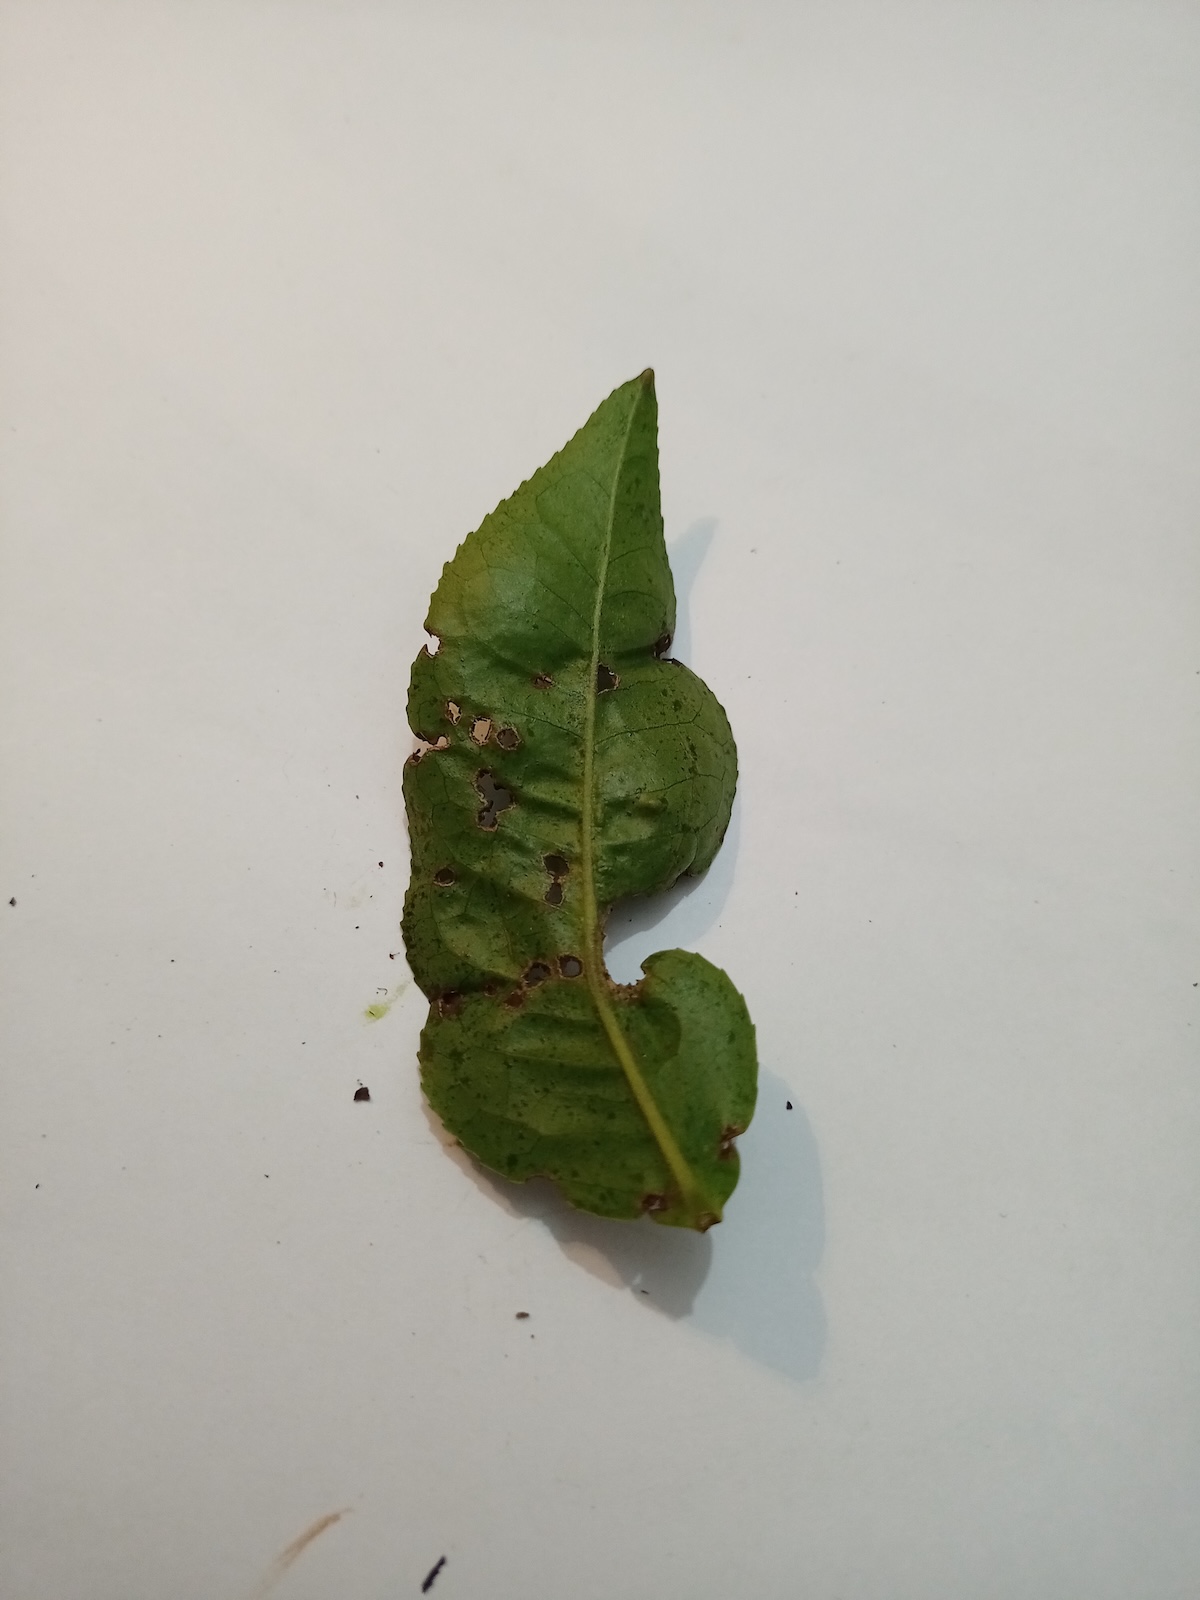
Label: Green mirid bug